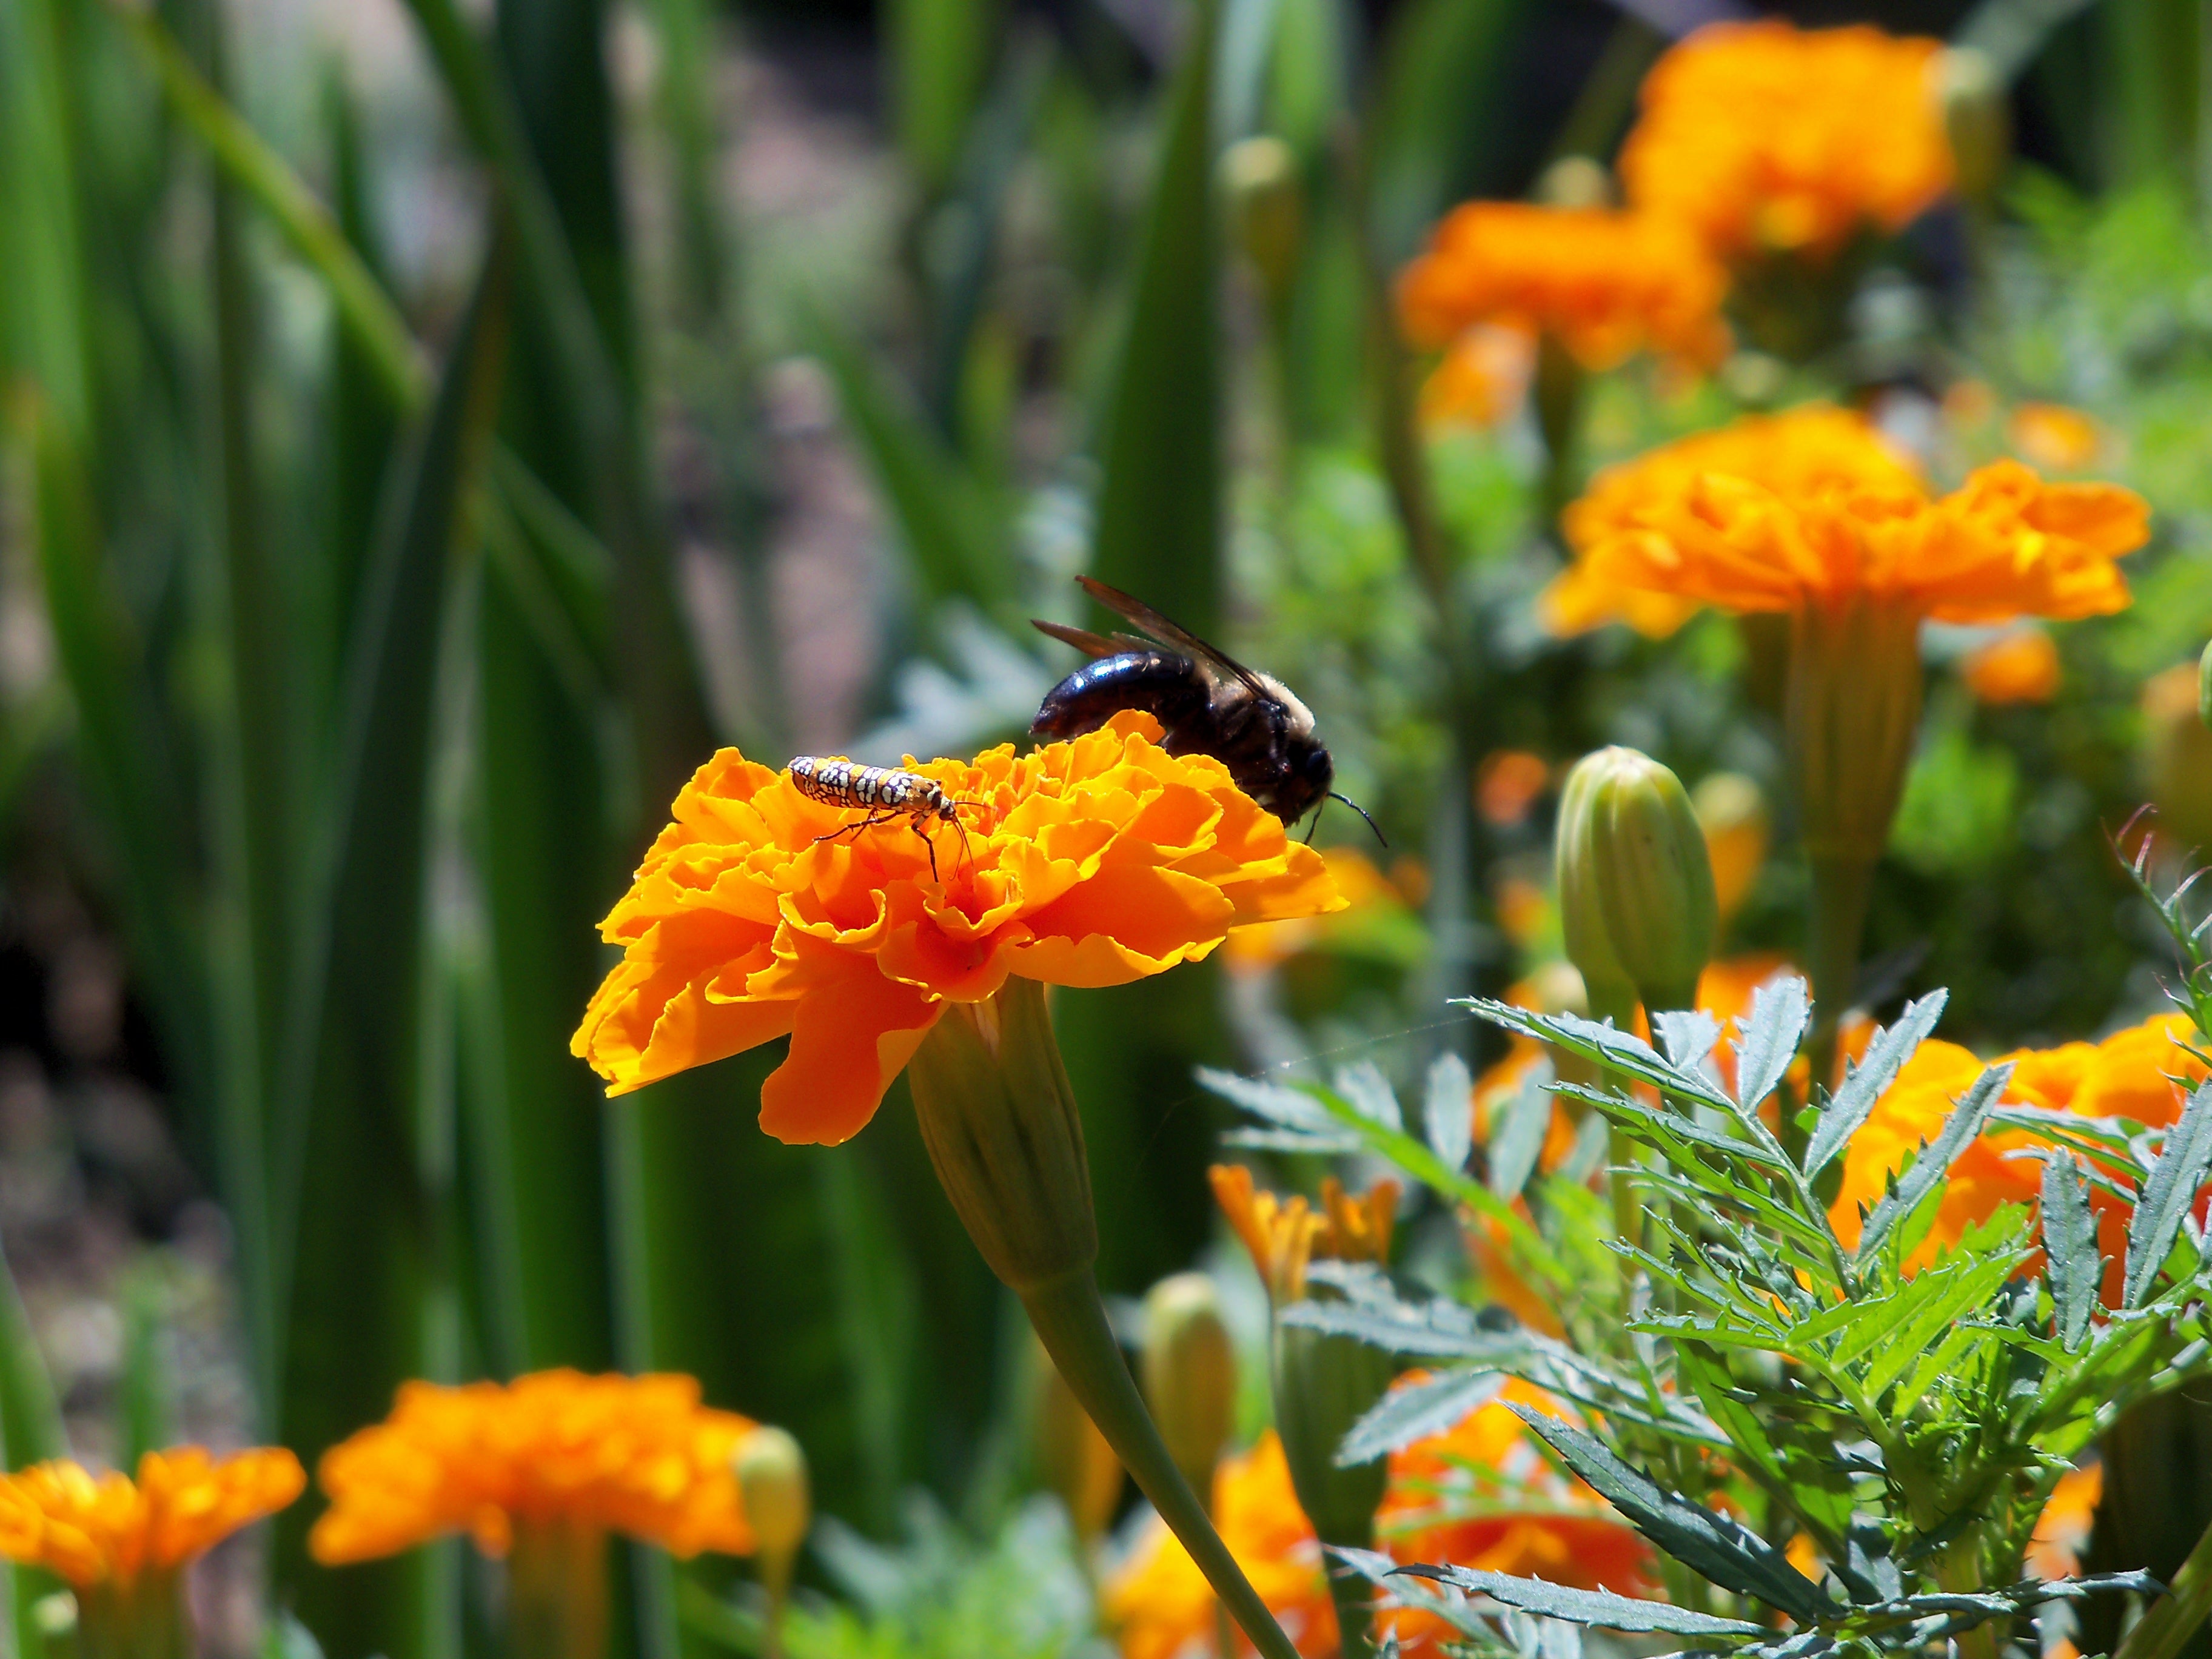
nature, plant, meadow, prairie, flower, wildlife, orange, pollen, herb, insect, bug, botany, butterfly, yellow, garden, flora, fauna, invertebrate, wildflower, monarch butterfly, bee, nectar, macro photography, flowering plant, pollinator, annual plant, land plant, moths and butterflies